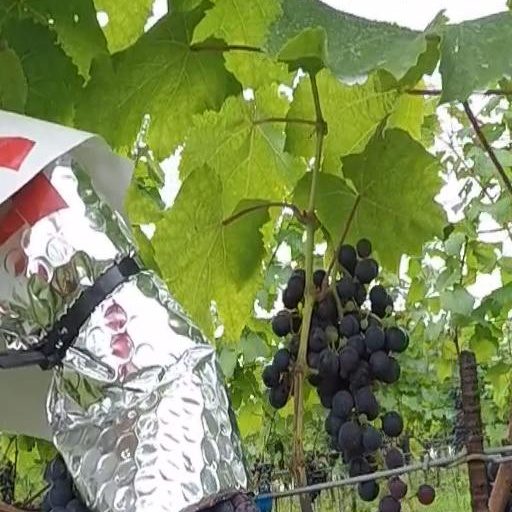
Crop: grape